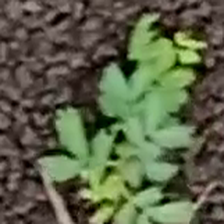
Weed species: Dwarf_cassia_(Chamaecrista pumila)